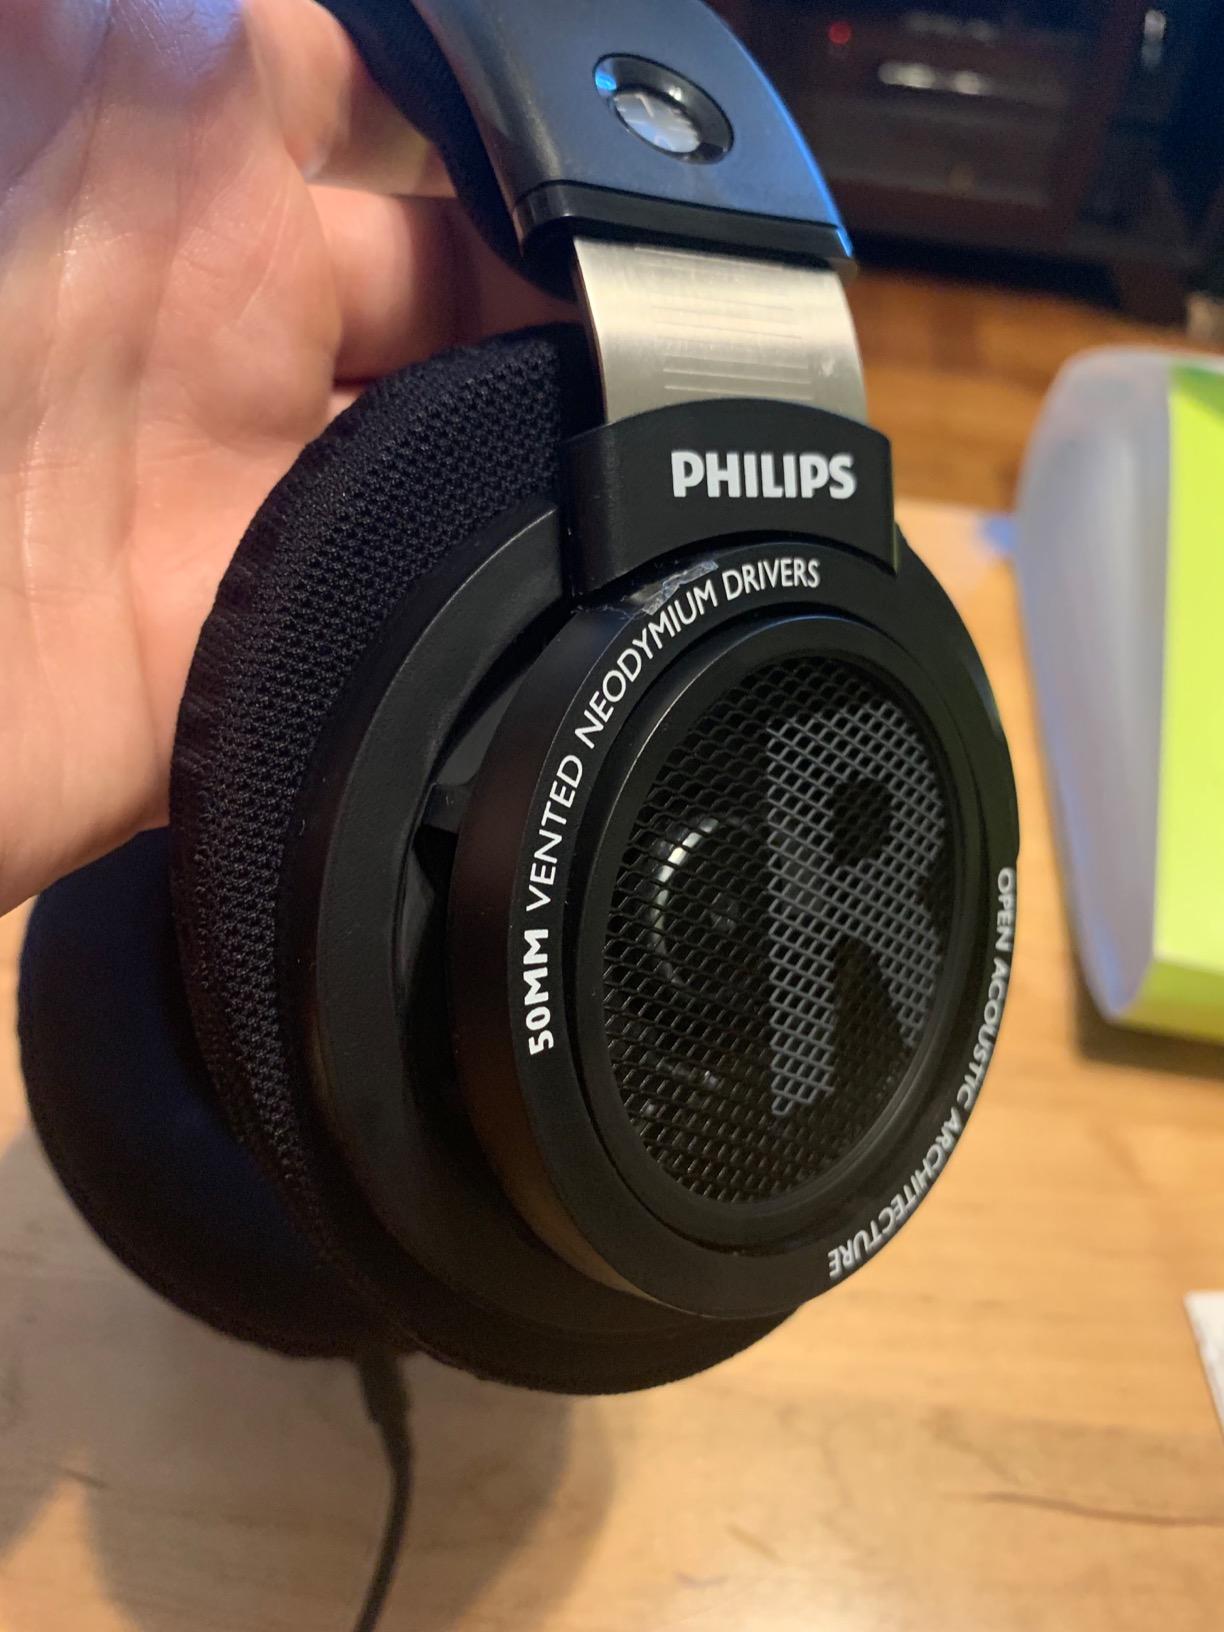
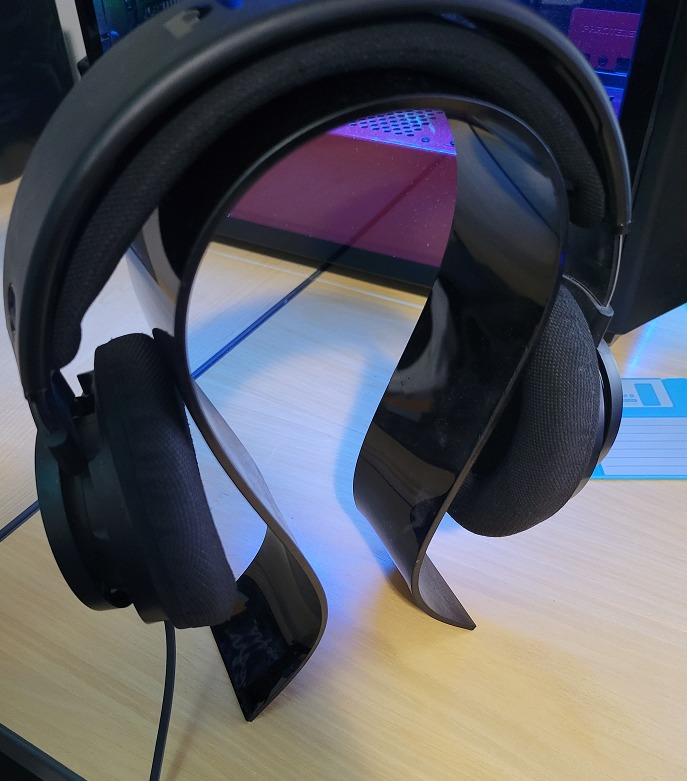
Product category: headphones
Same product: yes